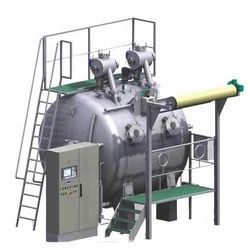
Label: Riviera_Air_Flow_Eco_Fabric_Dyeing_Machine